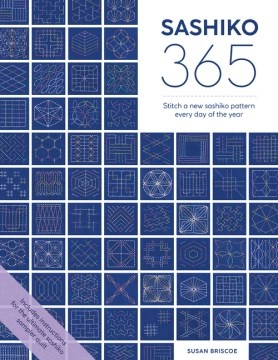
Sashiko 365
Brand: David & Charles
Category: Arts & Entertainment > Hobbies & Creative Arts > Arts & Crafts > Crafting Patterns & Molds